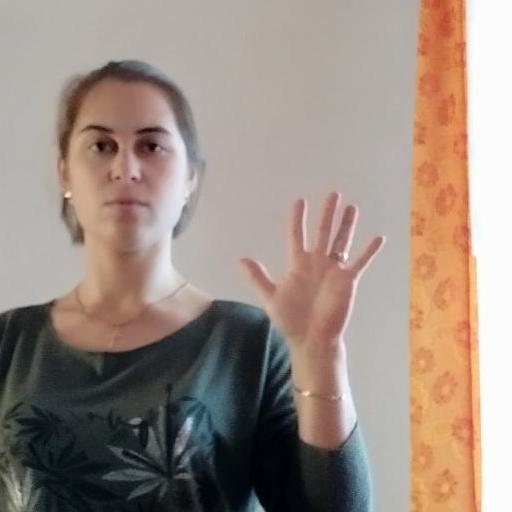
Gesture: palm